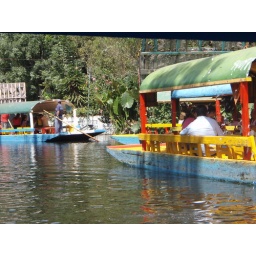
On the water at the floating flower market in Xochimilco, Mexico City.